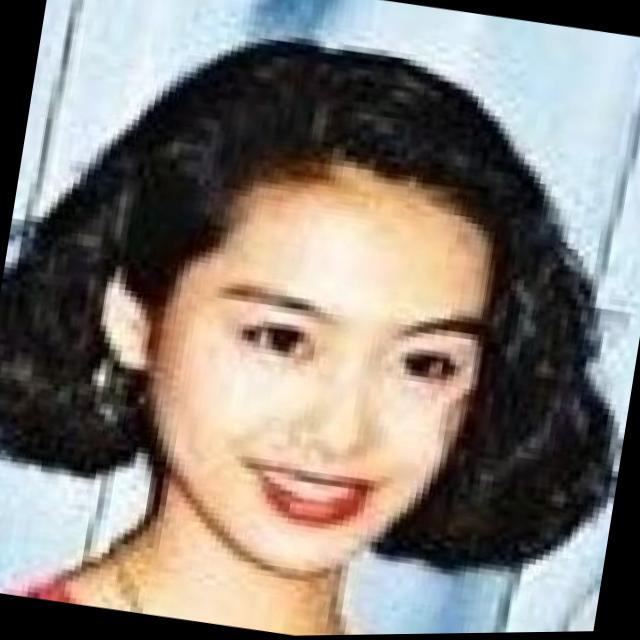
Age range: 21-44